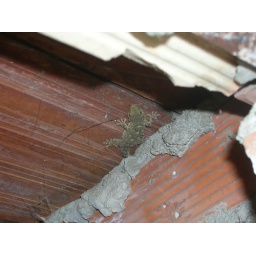
Gecko in chicken house